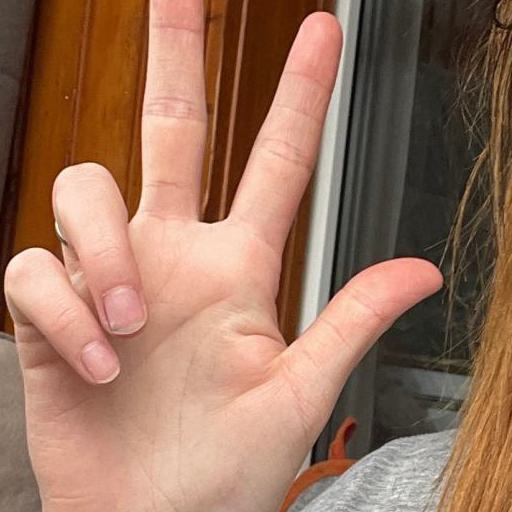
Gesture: three2